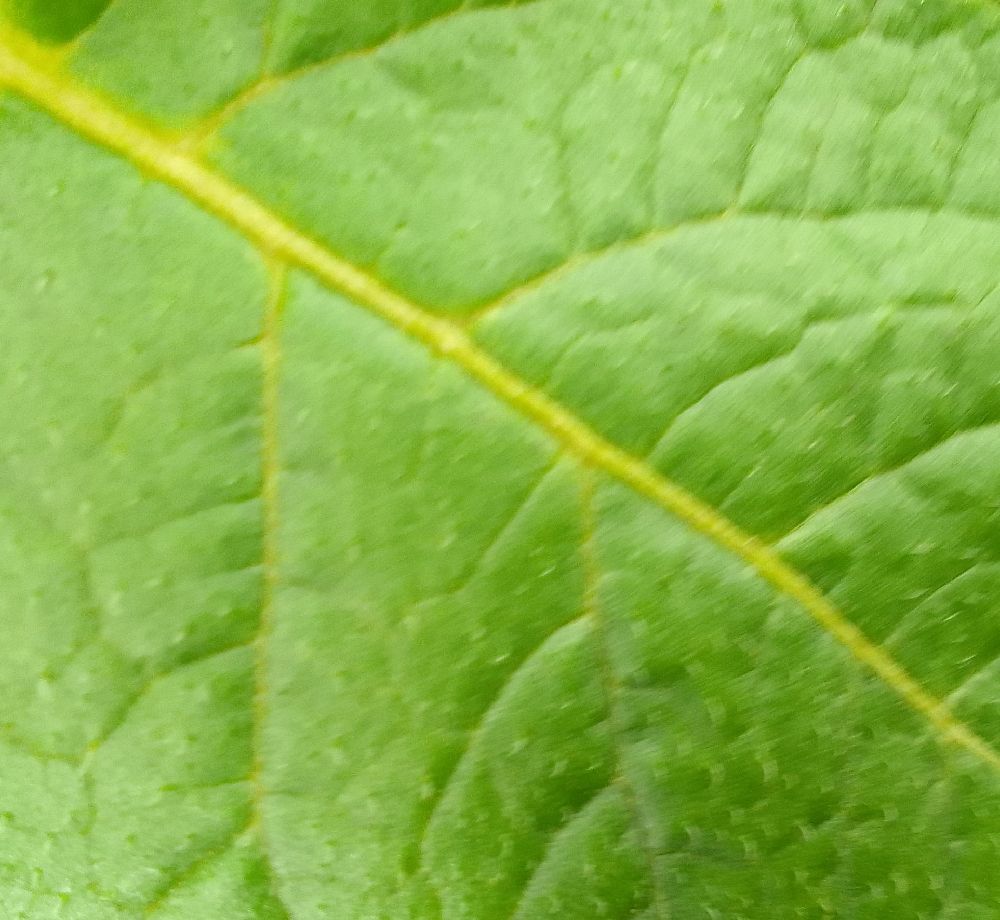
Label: Healthy